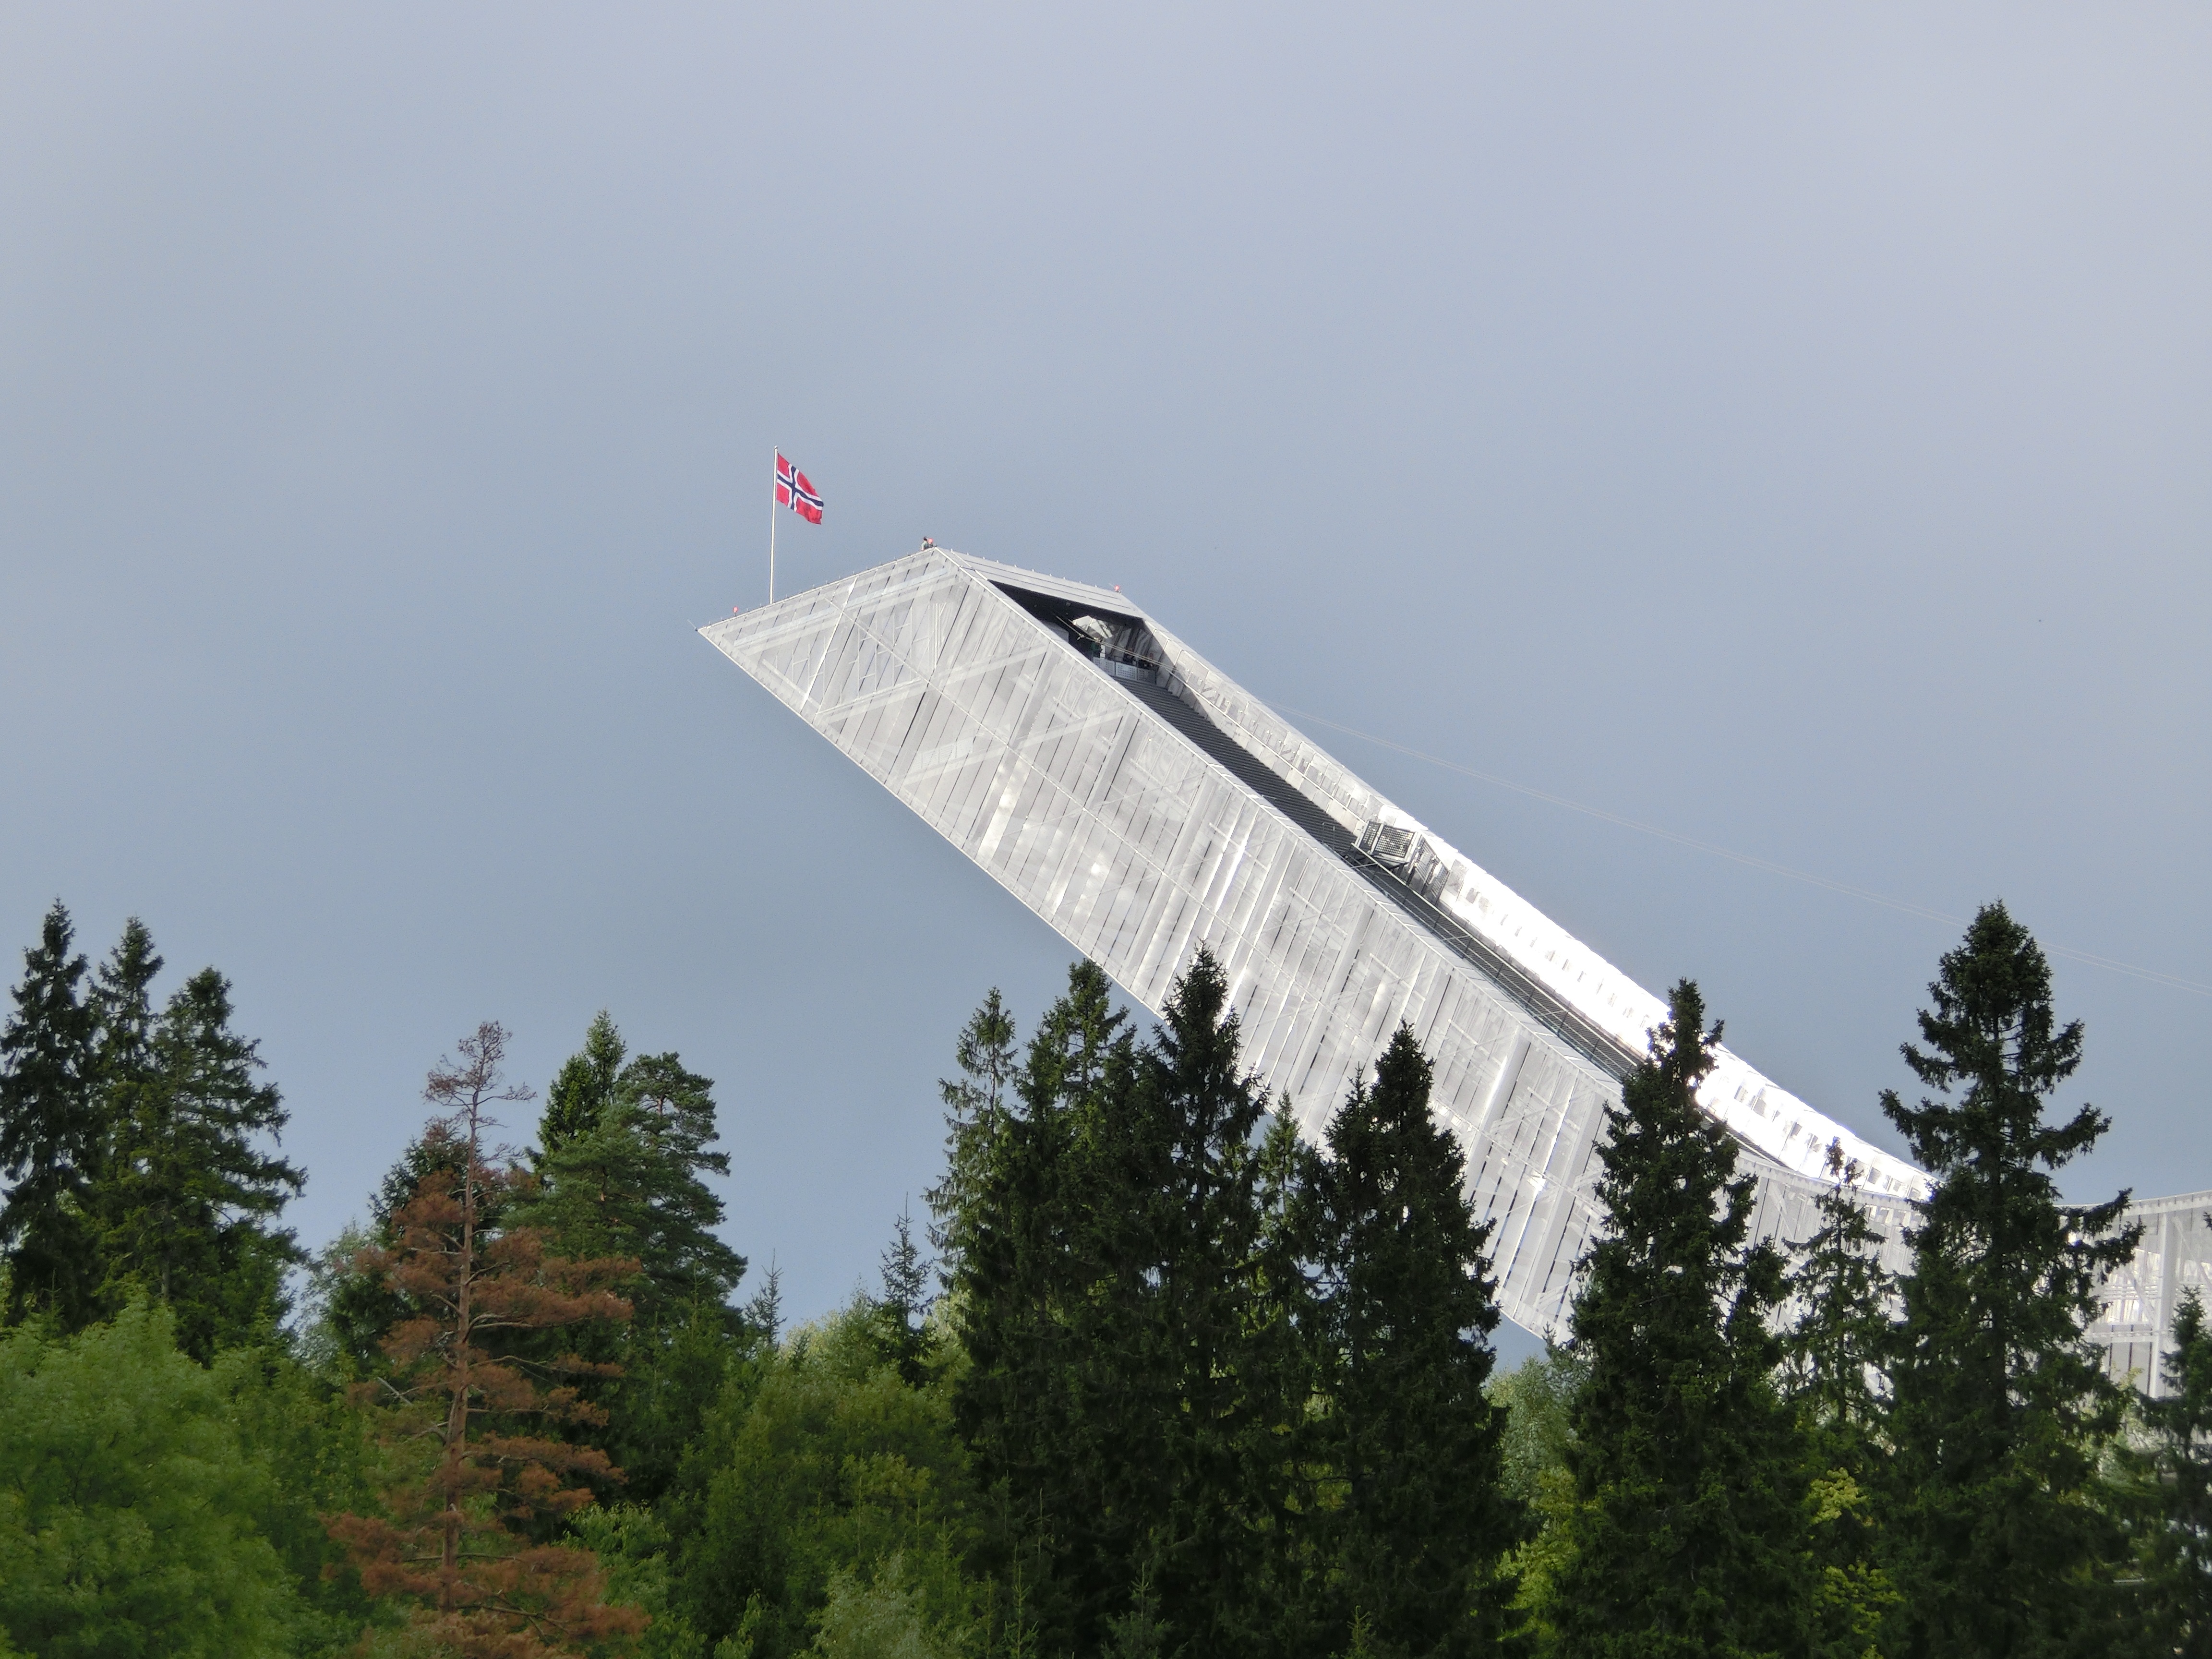
mountain, hill, city, mountain range, summer, high, vehicle, attraction, places of interest, ski, norway, oslo, holmenkollen, ski jump, ski jumping, atmosphere of earth